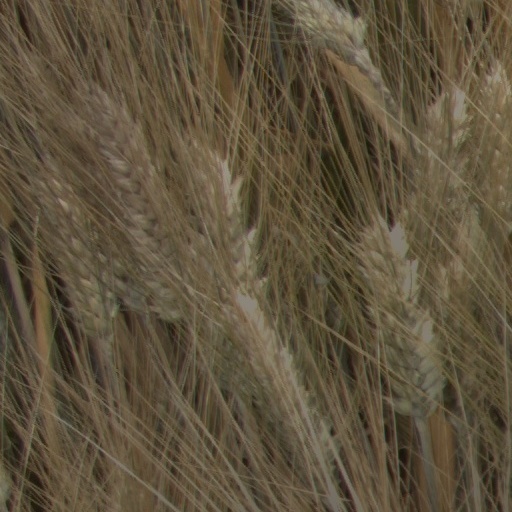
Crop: wheat